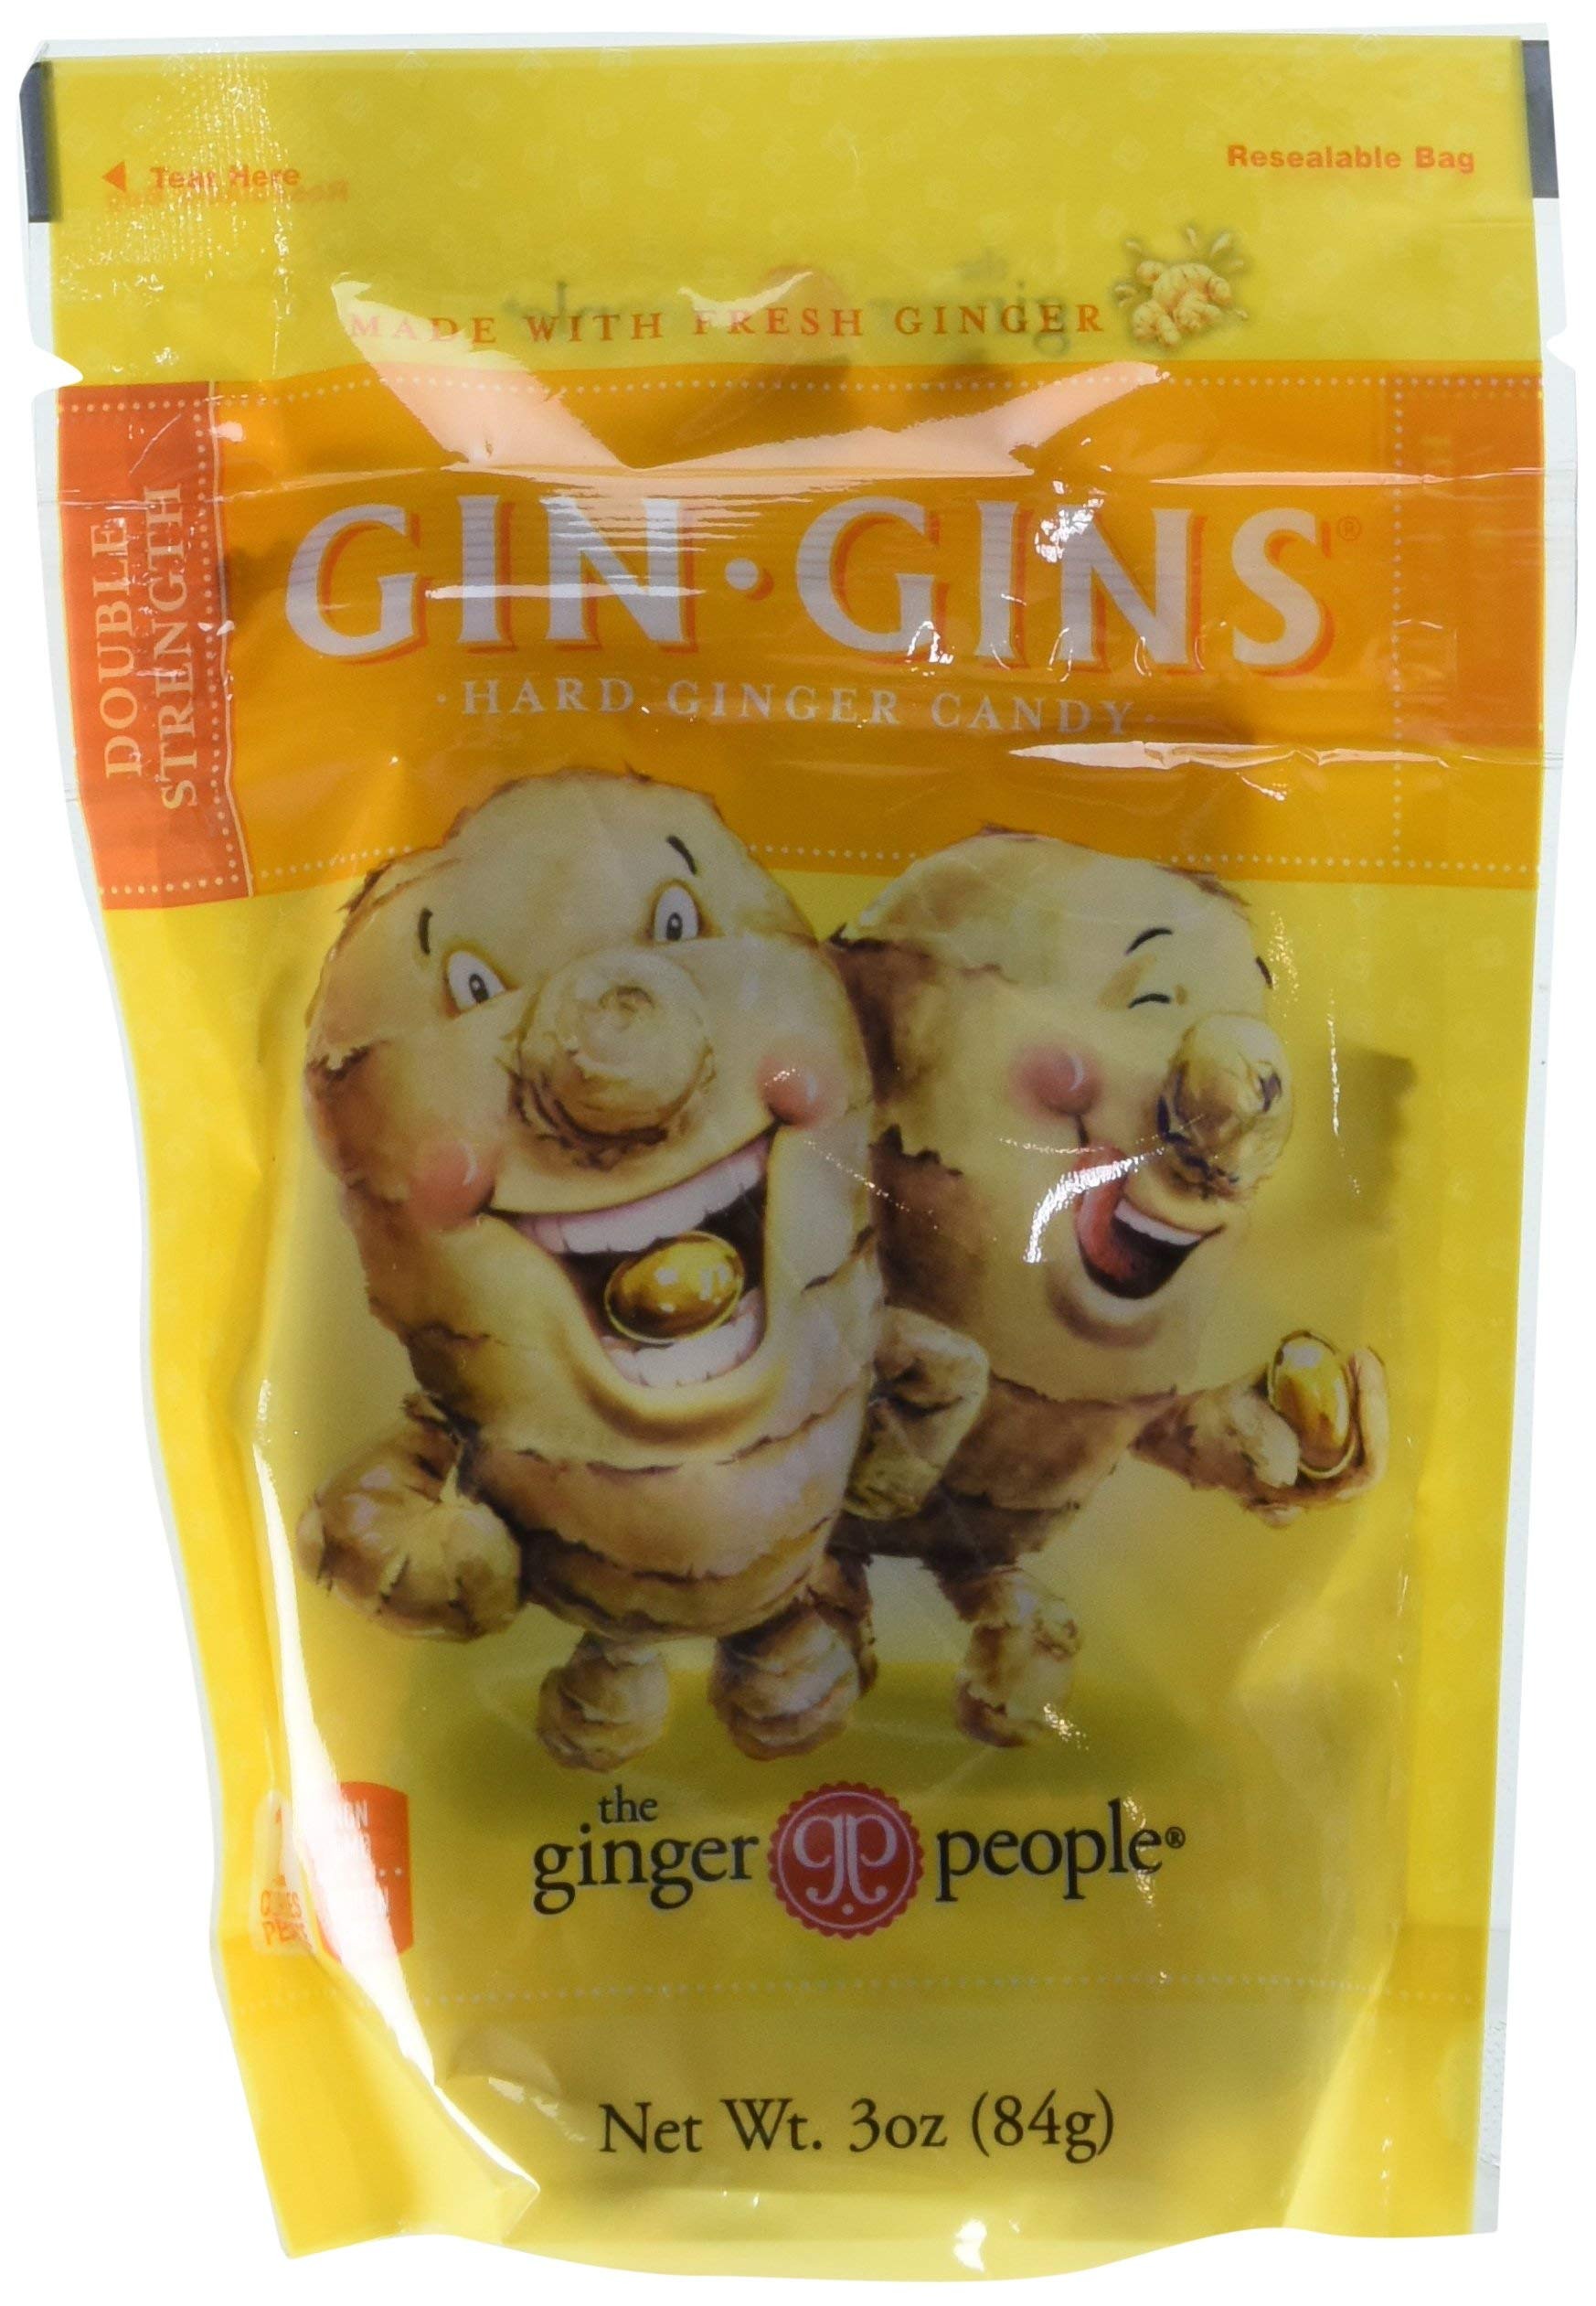
Item Name: Gin Gins Double Strength Hard Ginger Candy, 3 oz, 6PK
Value: 18.0
Unit: Ounce

Price: 7.89